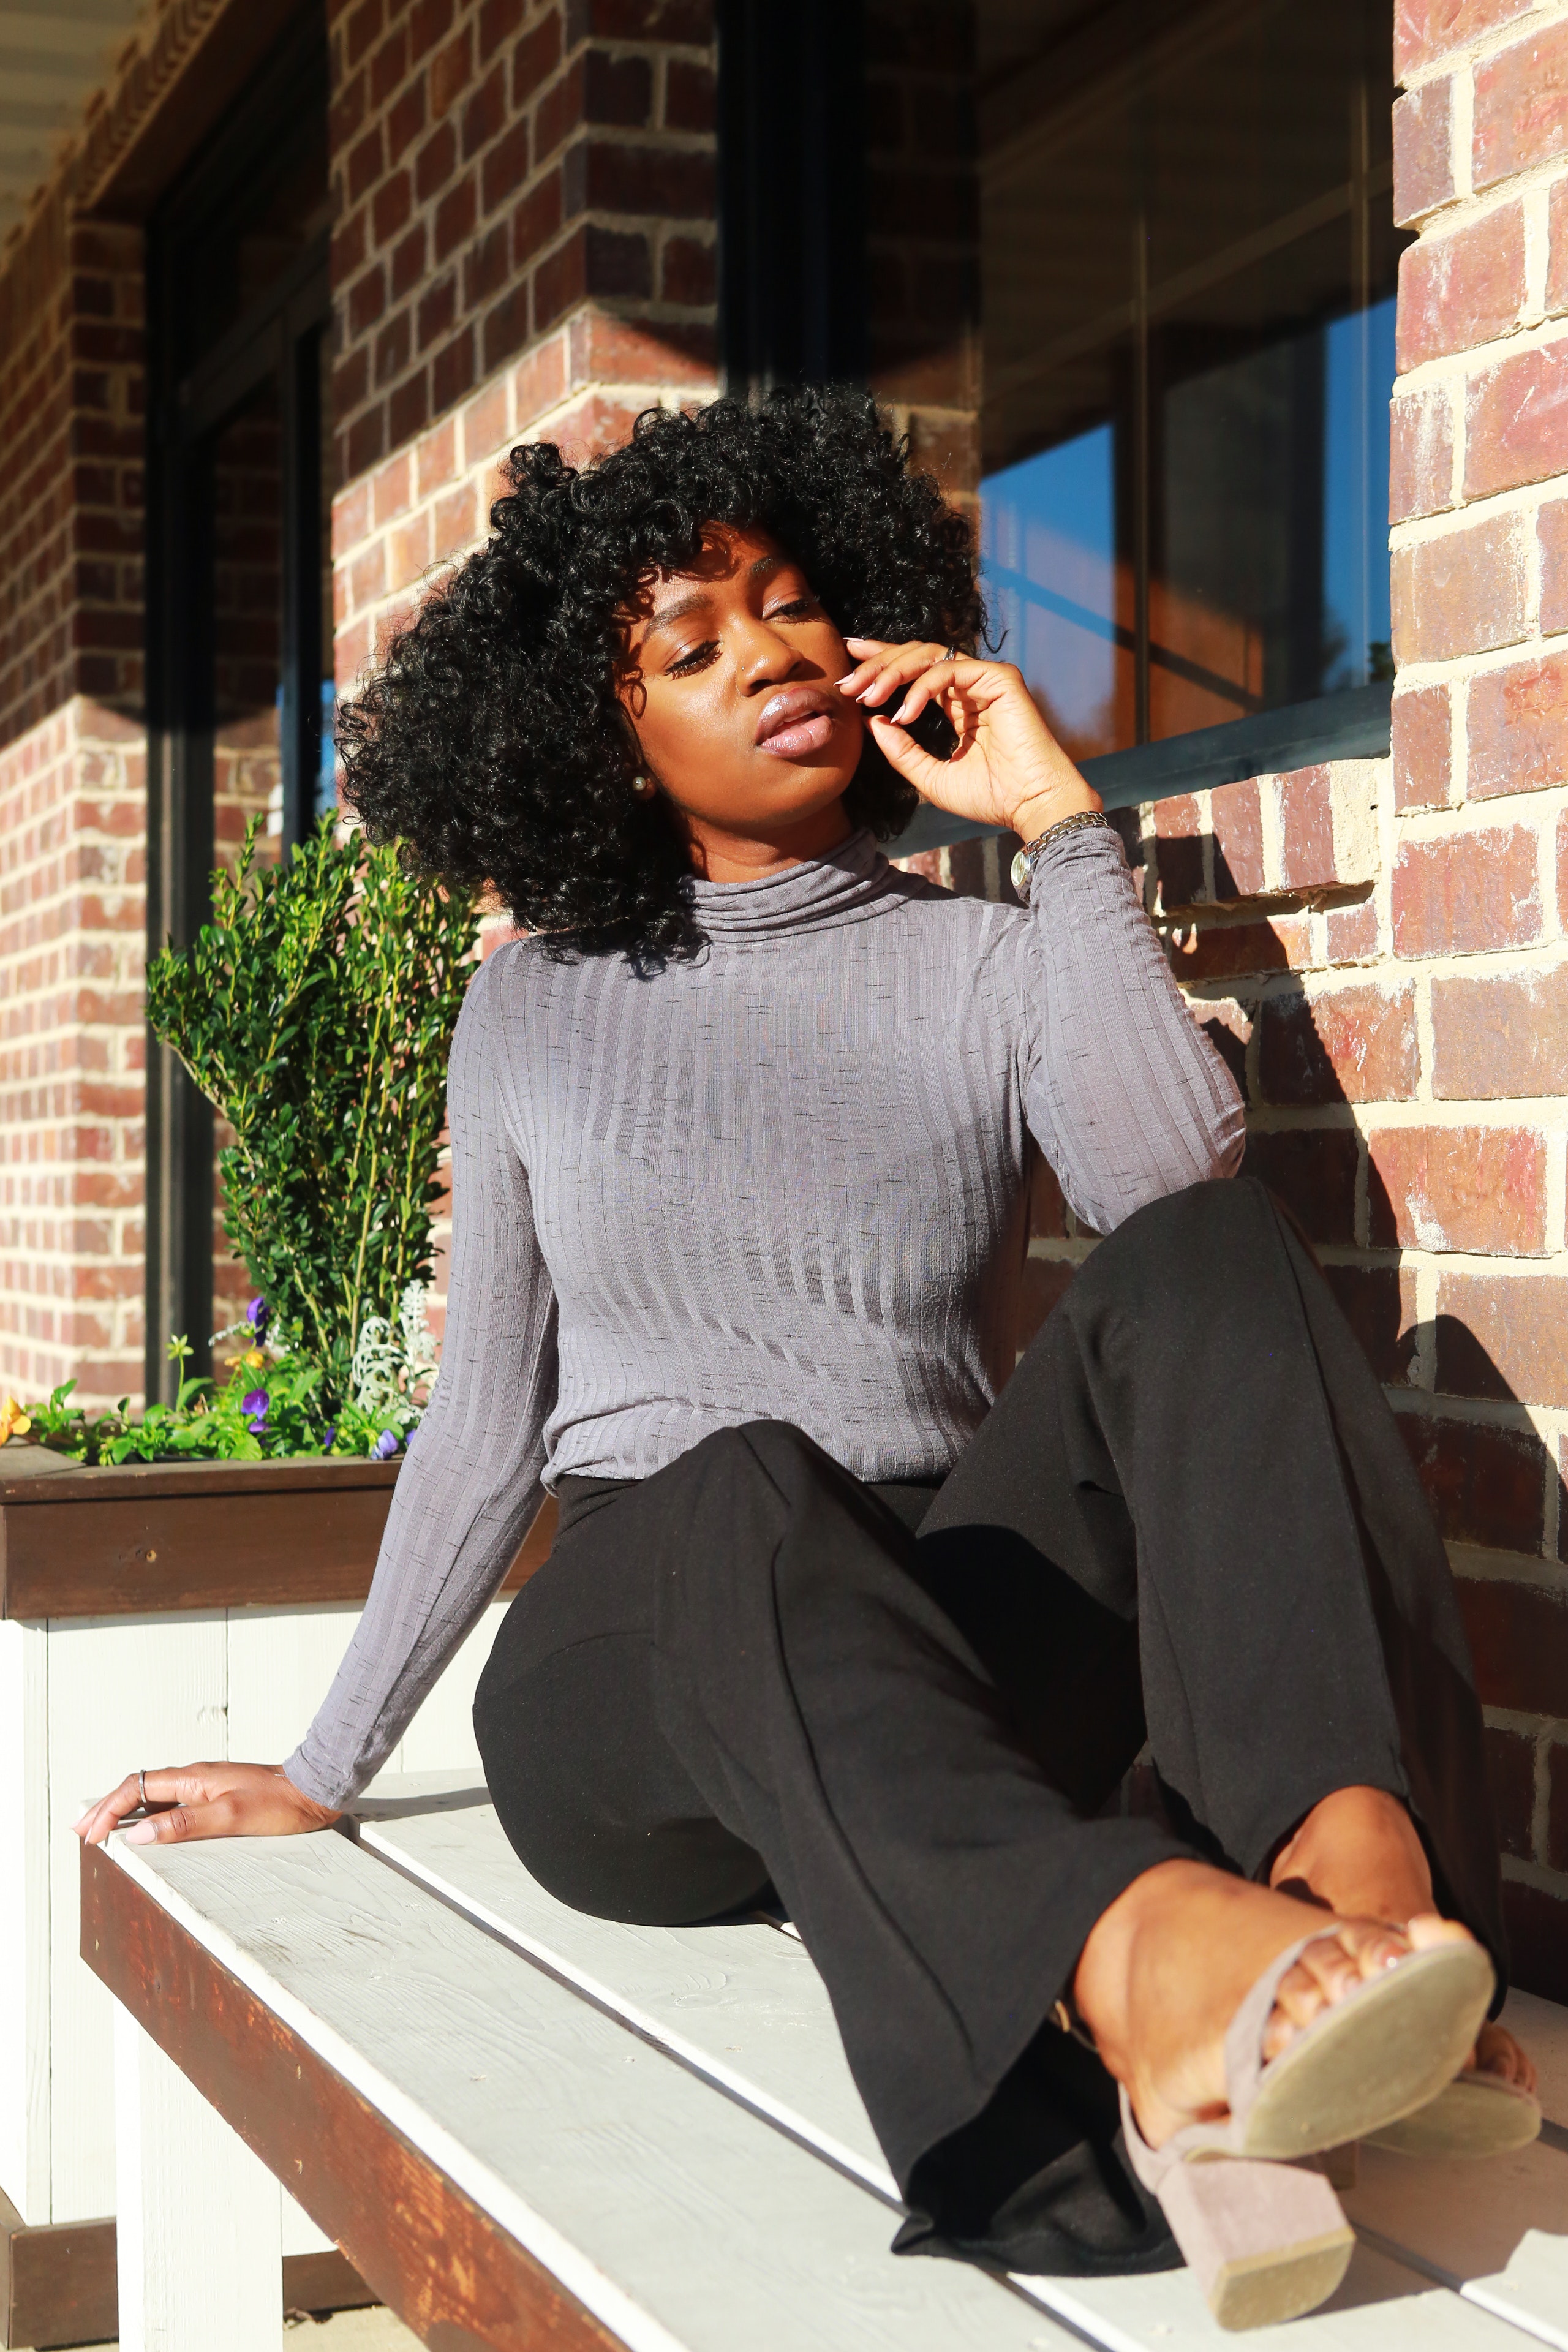
black, white, shoulder, fashion, joint, leg, footwear, outerwear, photography, sweater, blazer, black hair, photo shoot, suit, formal wear, top, sitting, shoe, neck, street fashion, jacket, fashion accessory, style, blouse